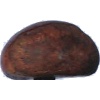
Label: chestnut